Bill Perry (footballer)

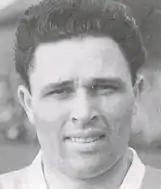
Perry during his Blackpool days

Perry, an outside-left, signed for Blackpool in 1949 after being recommended to the club by scout Billy Butler, who coached him at Johannesburg Rangers.